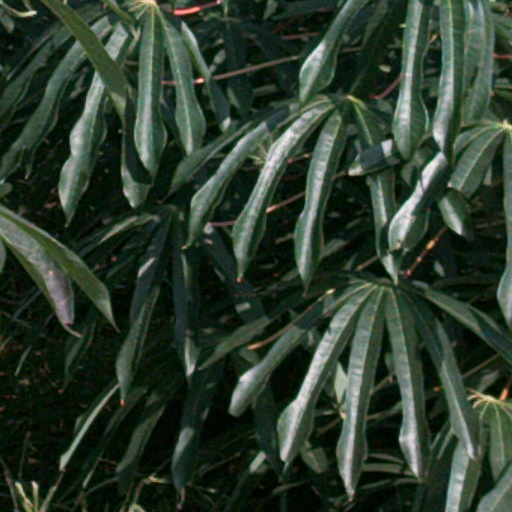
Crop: cassava